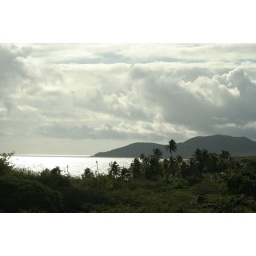
The view from the roof of the guest house we stayed at in Vieques, Puerto Rico